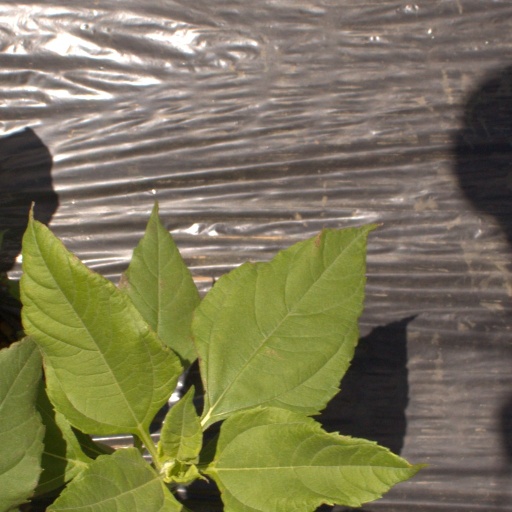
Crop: Jerusalem artichoke